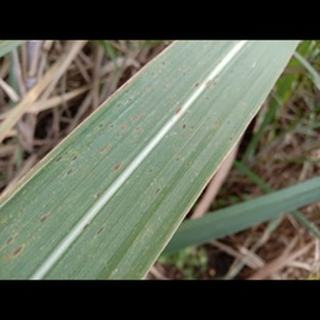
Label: sugarcane_rust